Green Hill Site

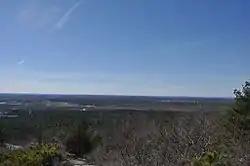
The site is located near the Neponset River, which is on the far side of Little Blue Hill, pictured here.

The Green Hill Site is a prehistoric archaeological site in Canton, Massachusetts. It is located near the Neponset River, extending upland for a distance of about up to the crest of Green Hill, an elevation of about . This area has been repeatedly excavated since the 1960s. The site encompasses a Middle to Late Archaic period encampment, where Neville style projectile points, gouges for woodworking, and a stone-working worksite have been found.